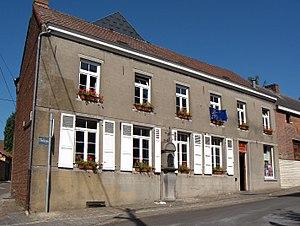
Steenkerque, commune de Braine-le-Comte, prov. de Hainaut (Belgique), maison du Club 7491, qui anime le village, dans l'ancienne grande salle communale."